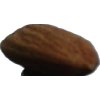
Label: Almonds 1